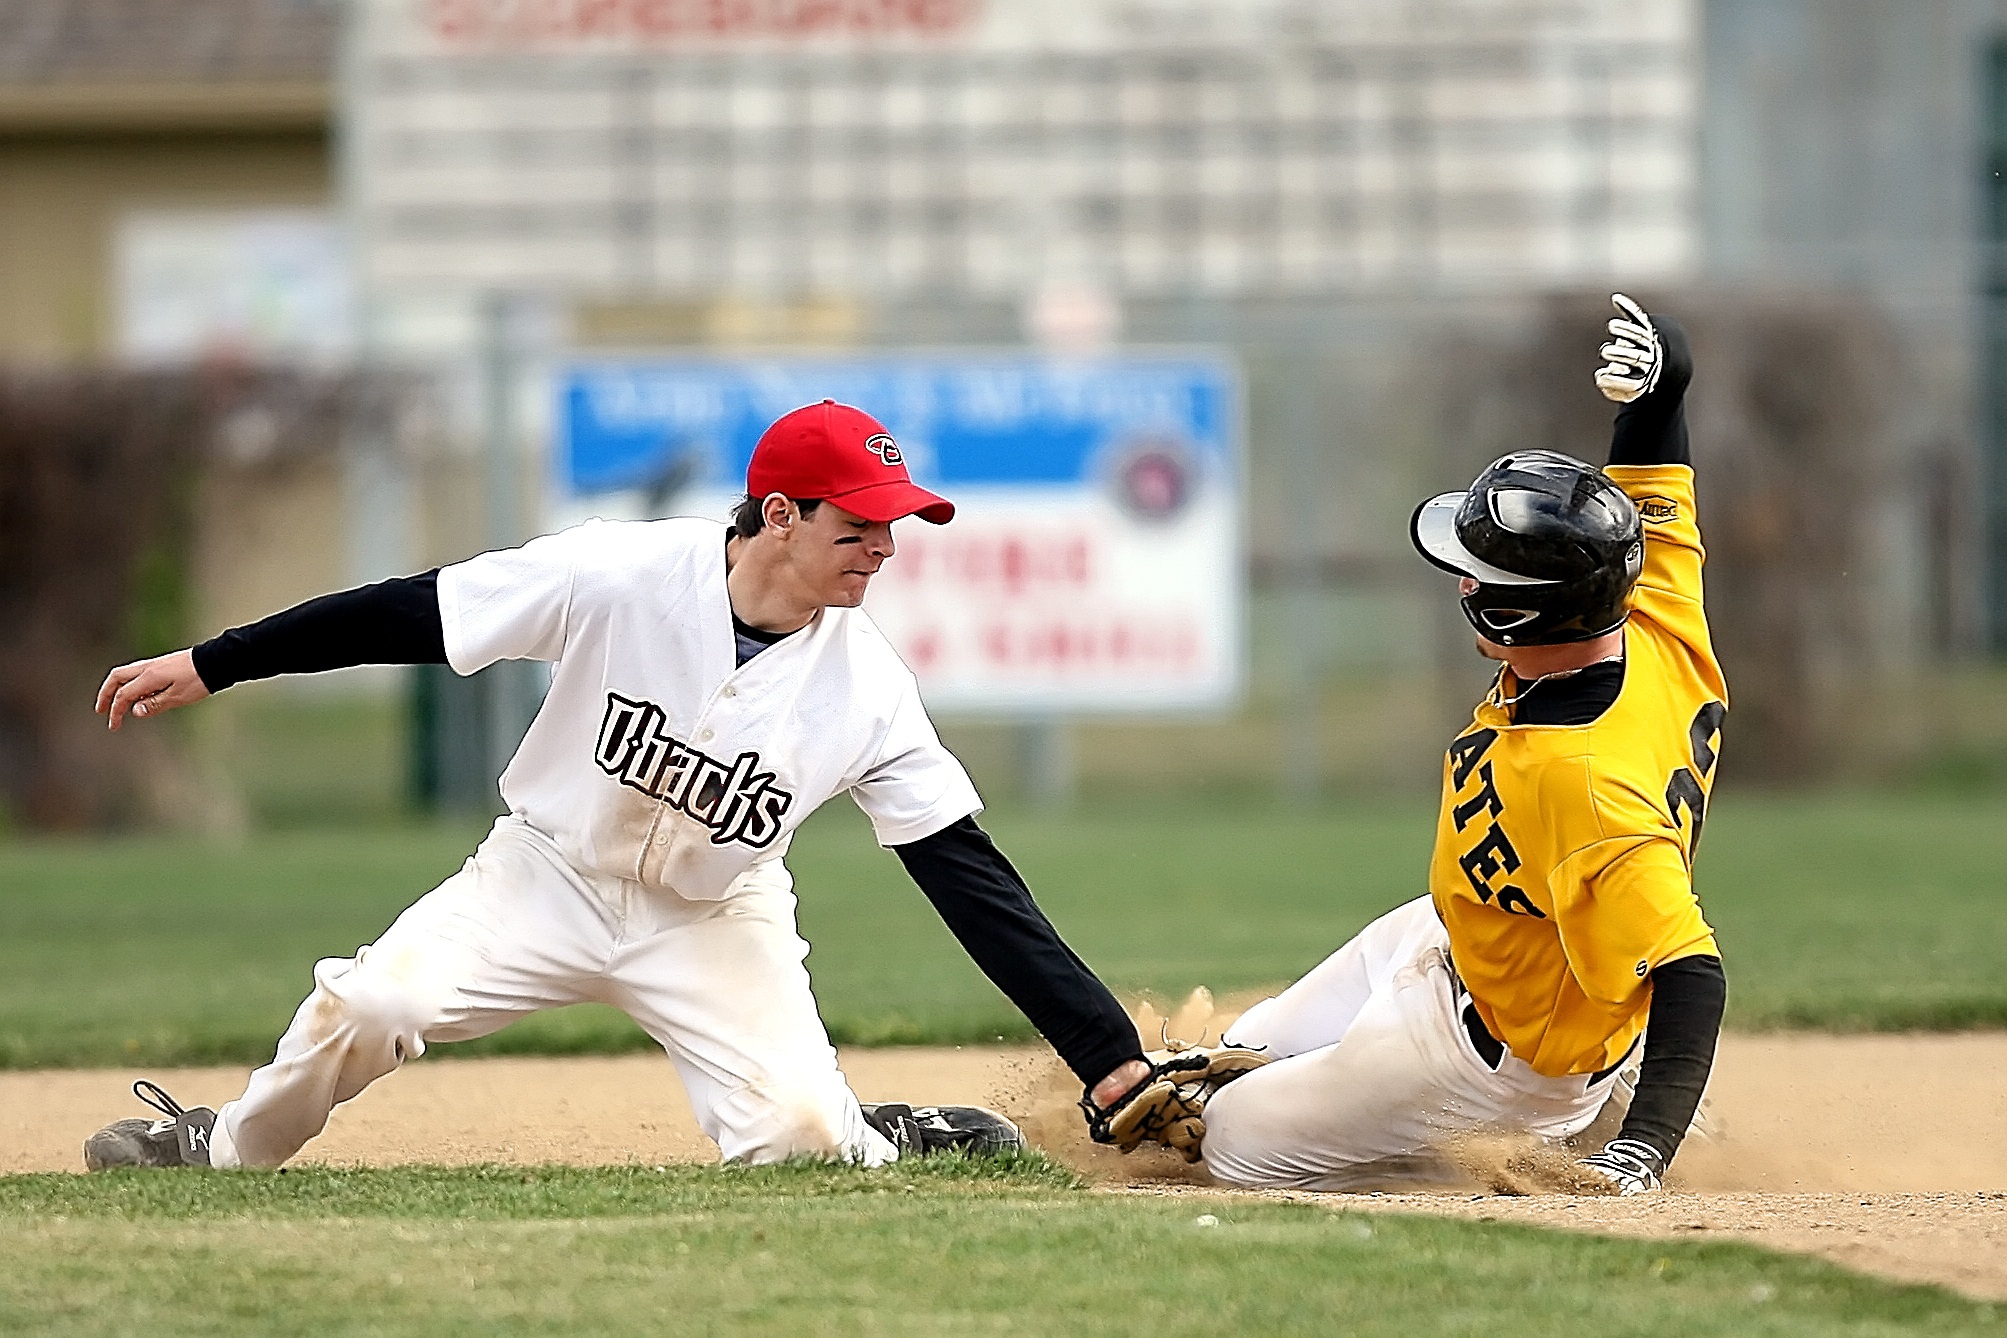
baseball, glove, sport, field, game, play, action, runner, player, pitch, competition, sports, pitcher, helmet, canada, out, slide, base, athlete, baseball player, infield, ball game, second base, team sport, infielder, baseball game, college baseball, bat and ball games, baseball positions